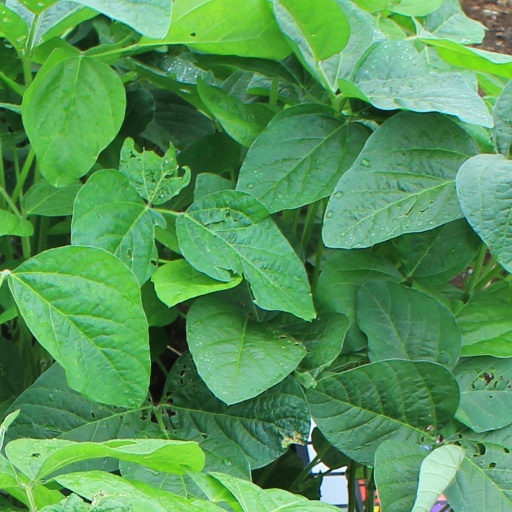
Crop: soybean